Ernie McCoy (athletic director)

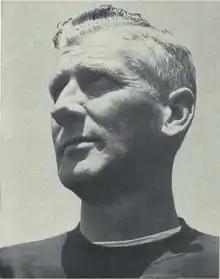
McCoy as Michigan basketball coach, c. 1949

Ernest B. McCoy (July 20, 1904 – September 16, 1980) was an All-American basketball player at the University of Michigan from 1927 to 1929. After graduating, he spent his entire professional career in college athletics, serving as the athletic director at Penn State (1952–1970), the athletic director at the University of Miami (1971–1973), and a basketball coach (1949–1952), assistant football coach, and assistant athletic director (1946–1952) at Michigan. He is most remembered as the athletic director who hired Joe Paterno as head football coach at Penn State in 1966.